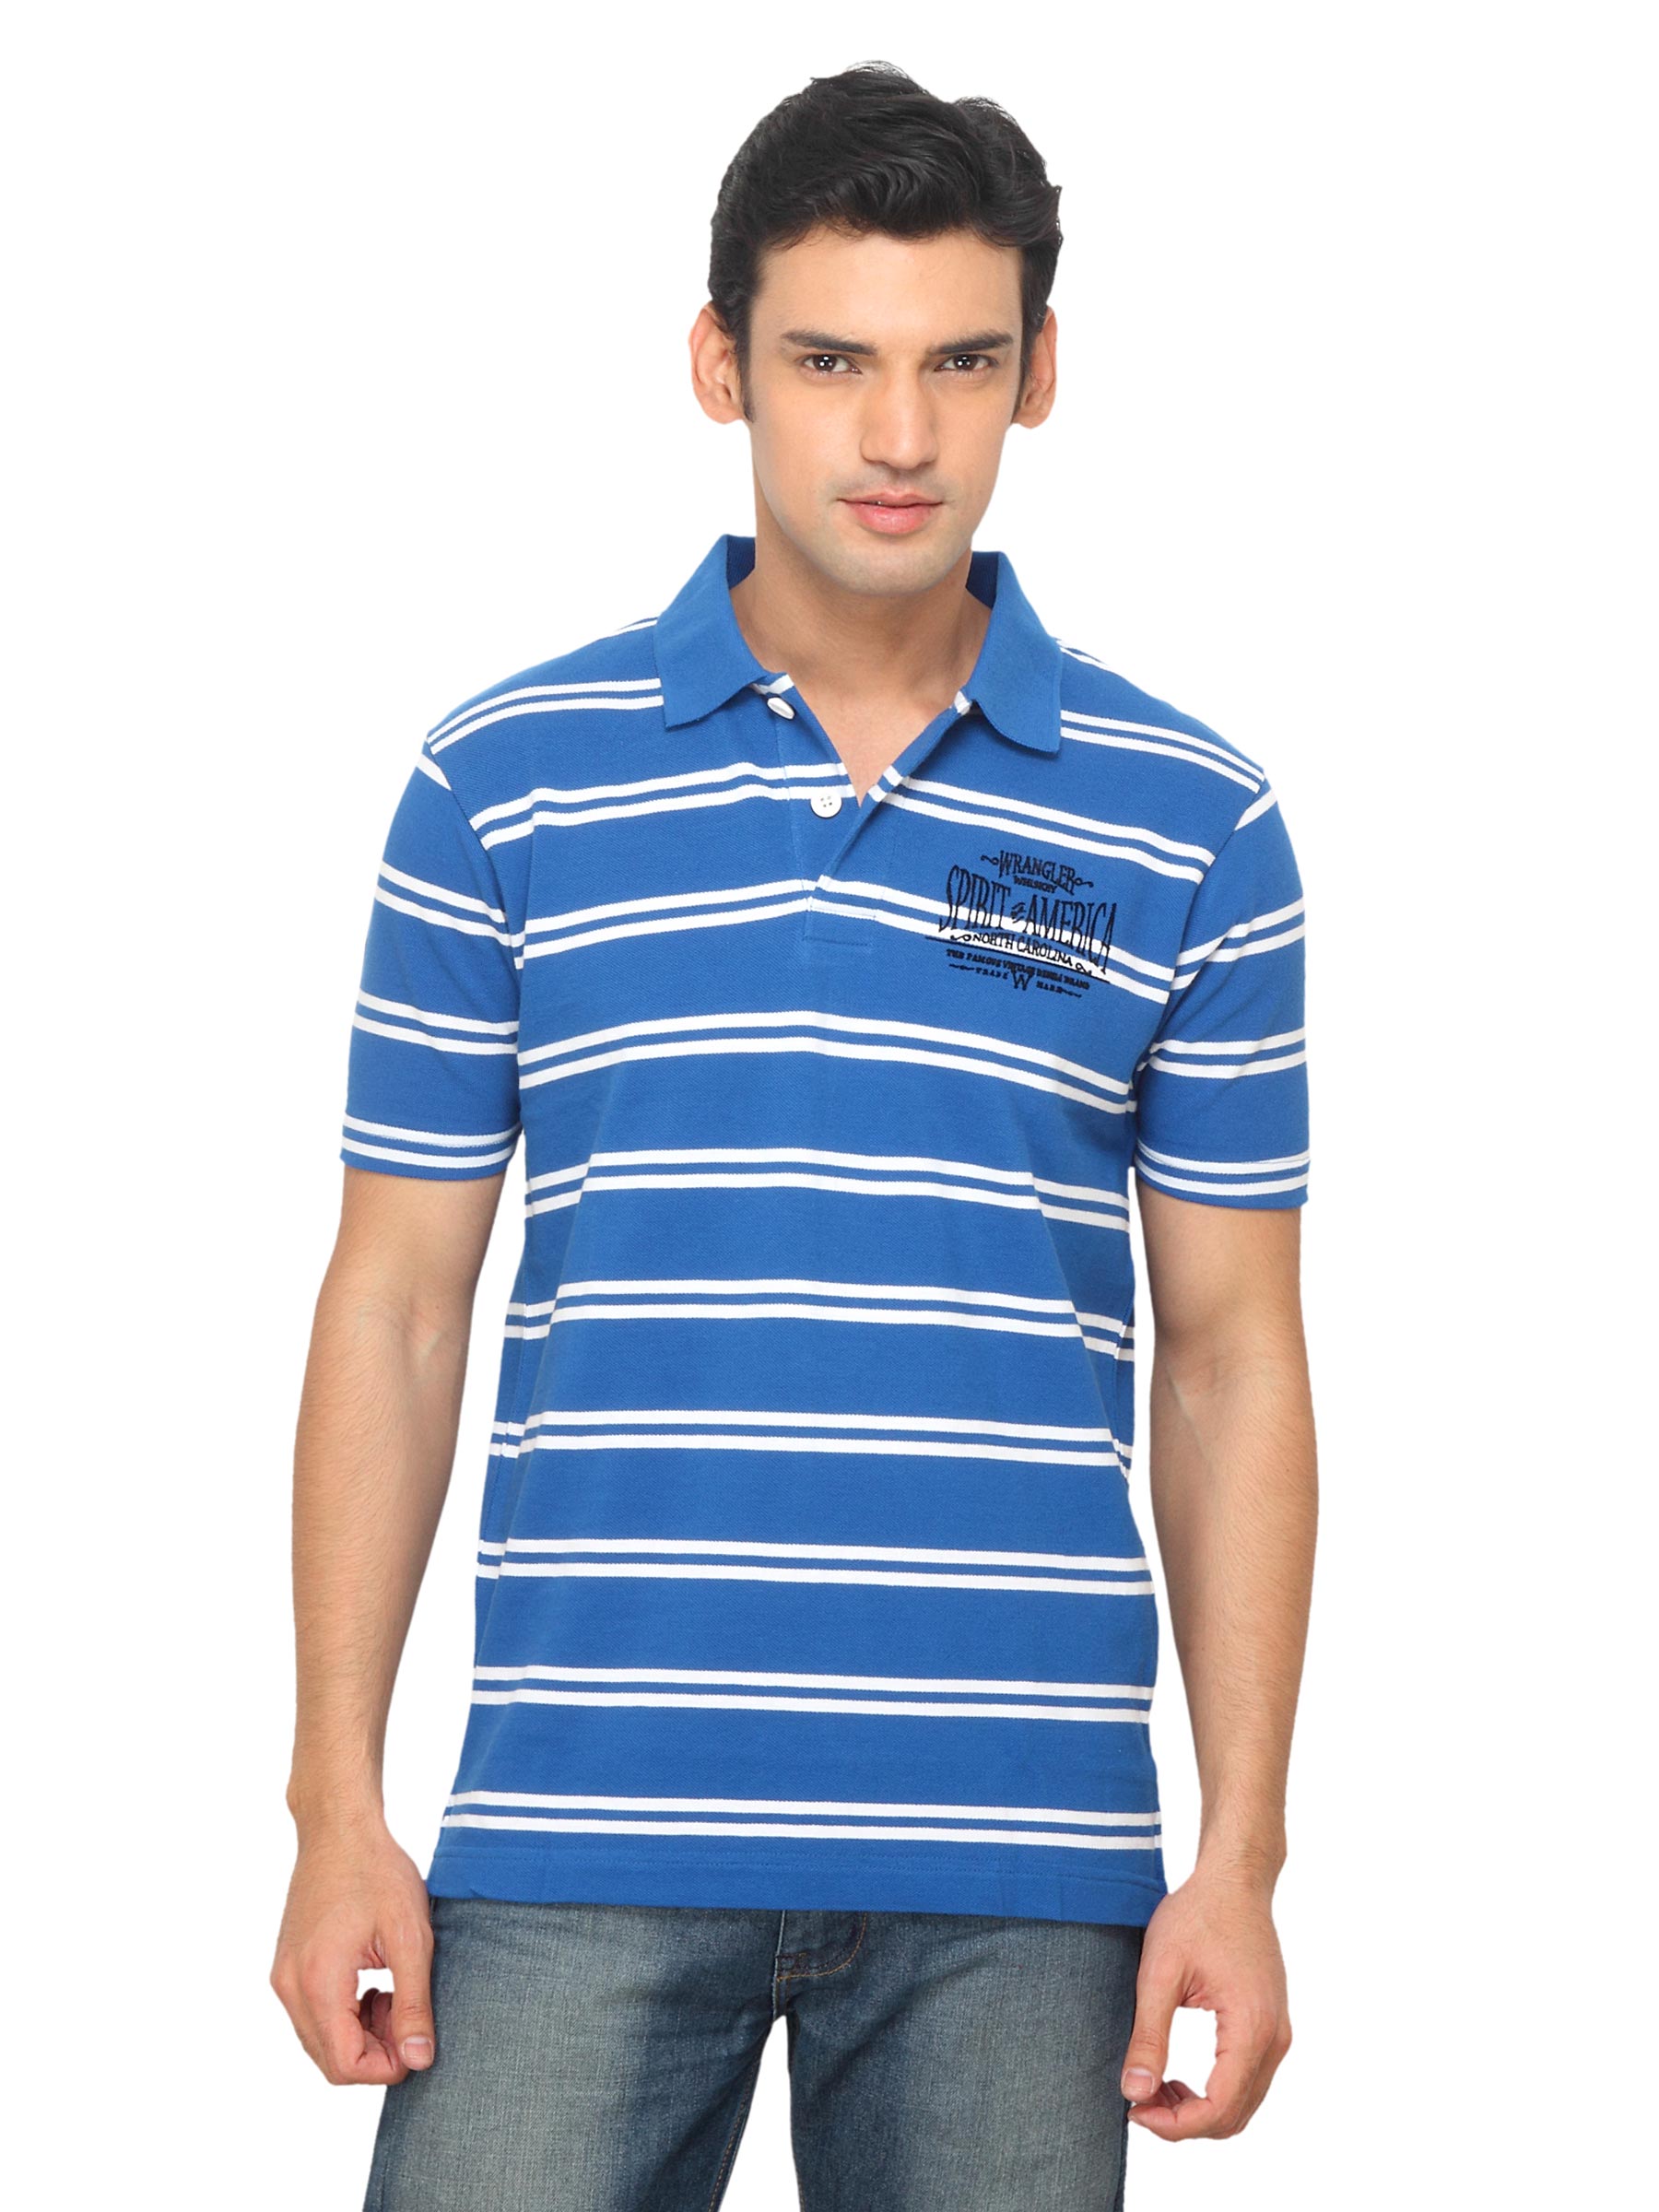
Wrangler Men Hiker Striped Blue T-shirt
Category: Apparel / Topwear / Tshirts
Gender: Men
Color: Blue
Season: Summer 2012
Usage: Casual